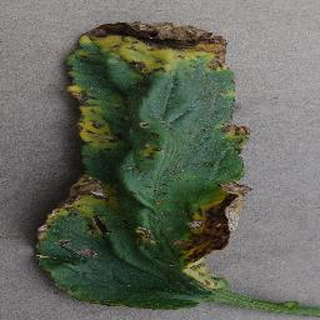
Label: tomato_bacterial_spot